UFC Undisputed 2010

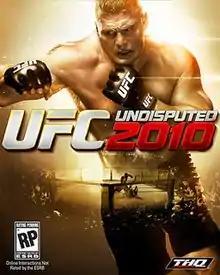
Cover art, featuring Brock Lesnar

UFC Undisputed 2010 (also known as UFC Undisputed 2) is a mixed martial arts fighting game featuring Ultimate Fighting Championship (UFC) properties and fighters developed by Yuke's and published by THQ in 2010 for the PlayStation 3, Xbox 360, and (for the first time) PlayStation Portable. It is the second game to be released under THQ's 2007 agreement with the UFC and it is a sequel to the successful "UFC 2009 Undisputed". Another sequel, "UFC Undisputed 3", was released in 2012.